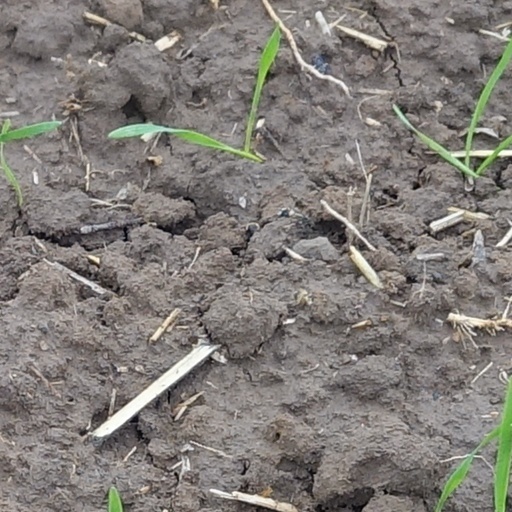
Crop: wheat